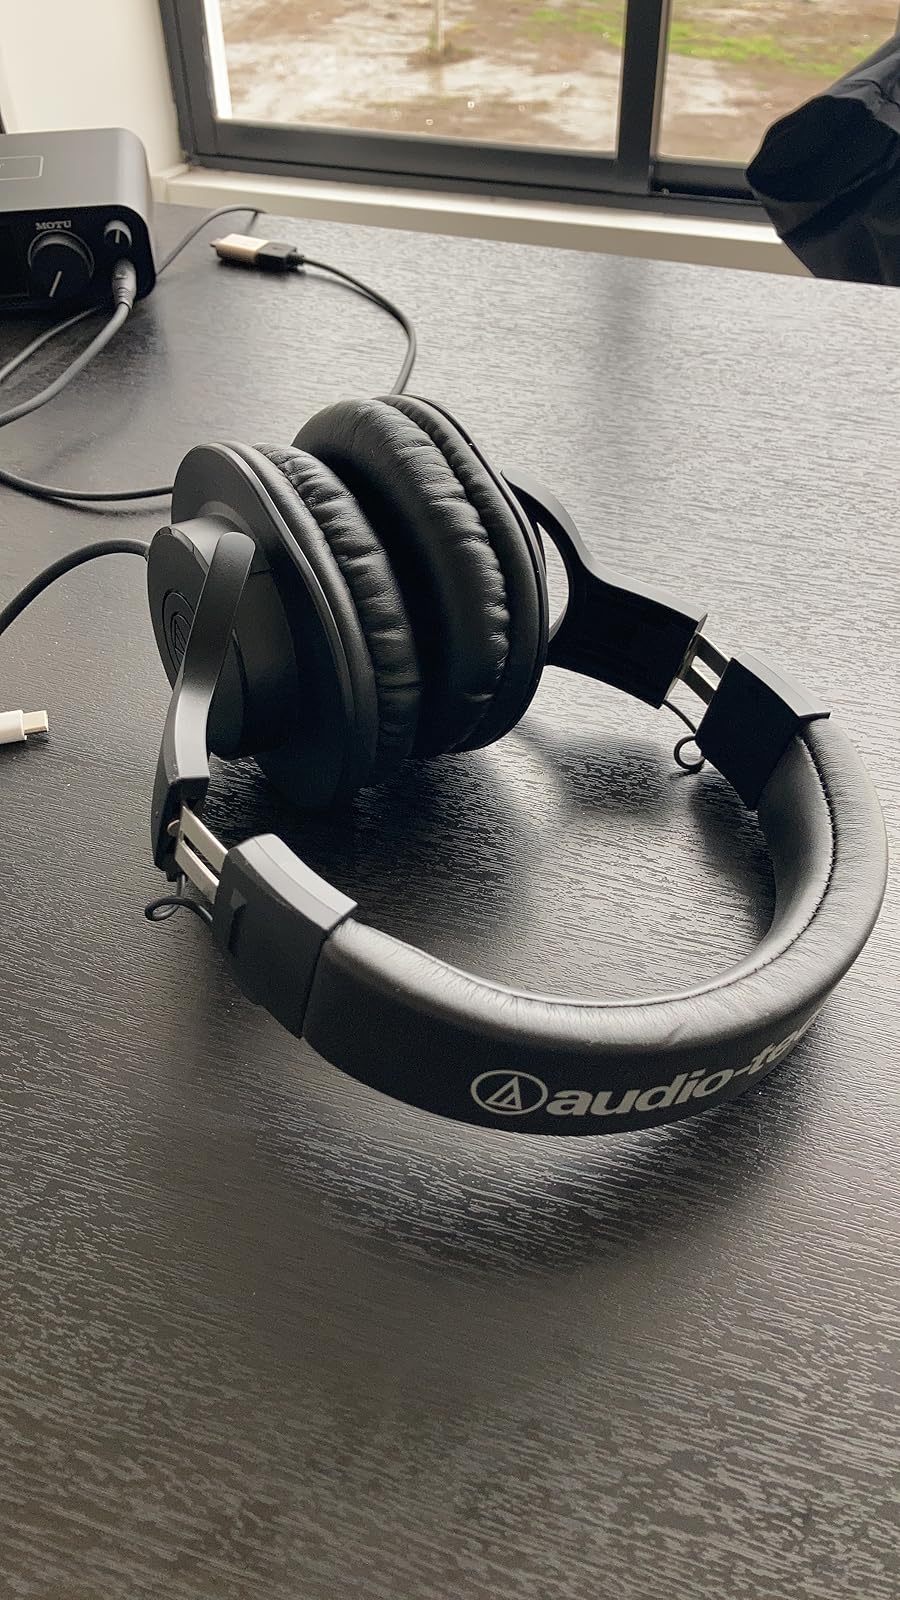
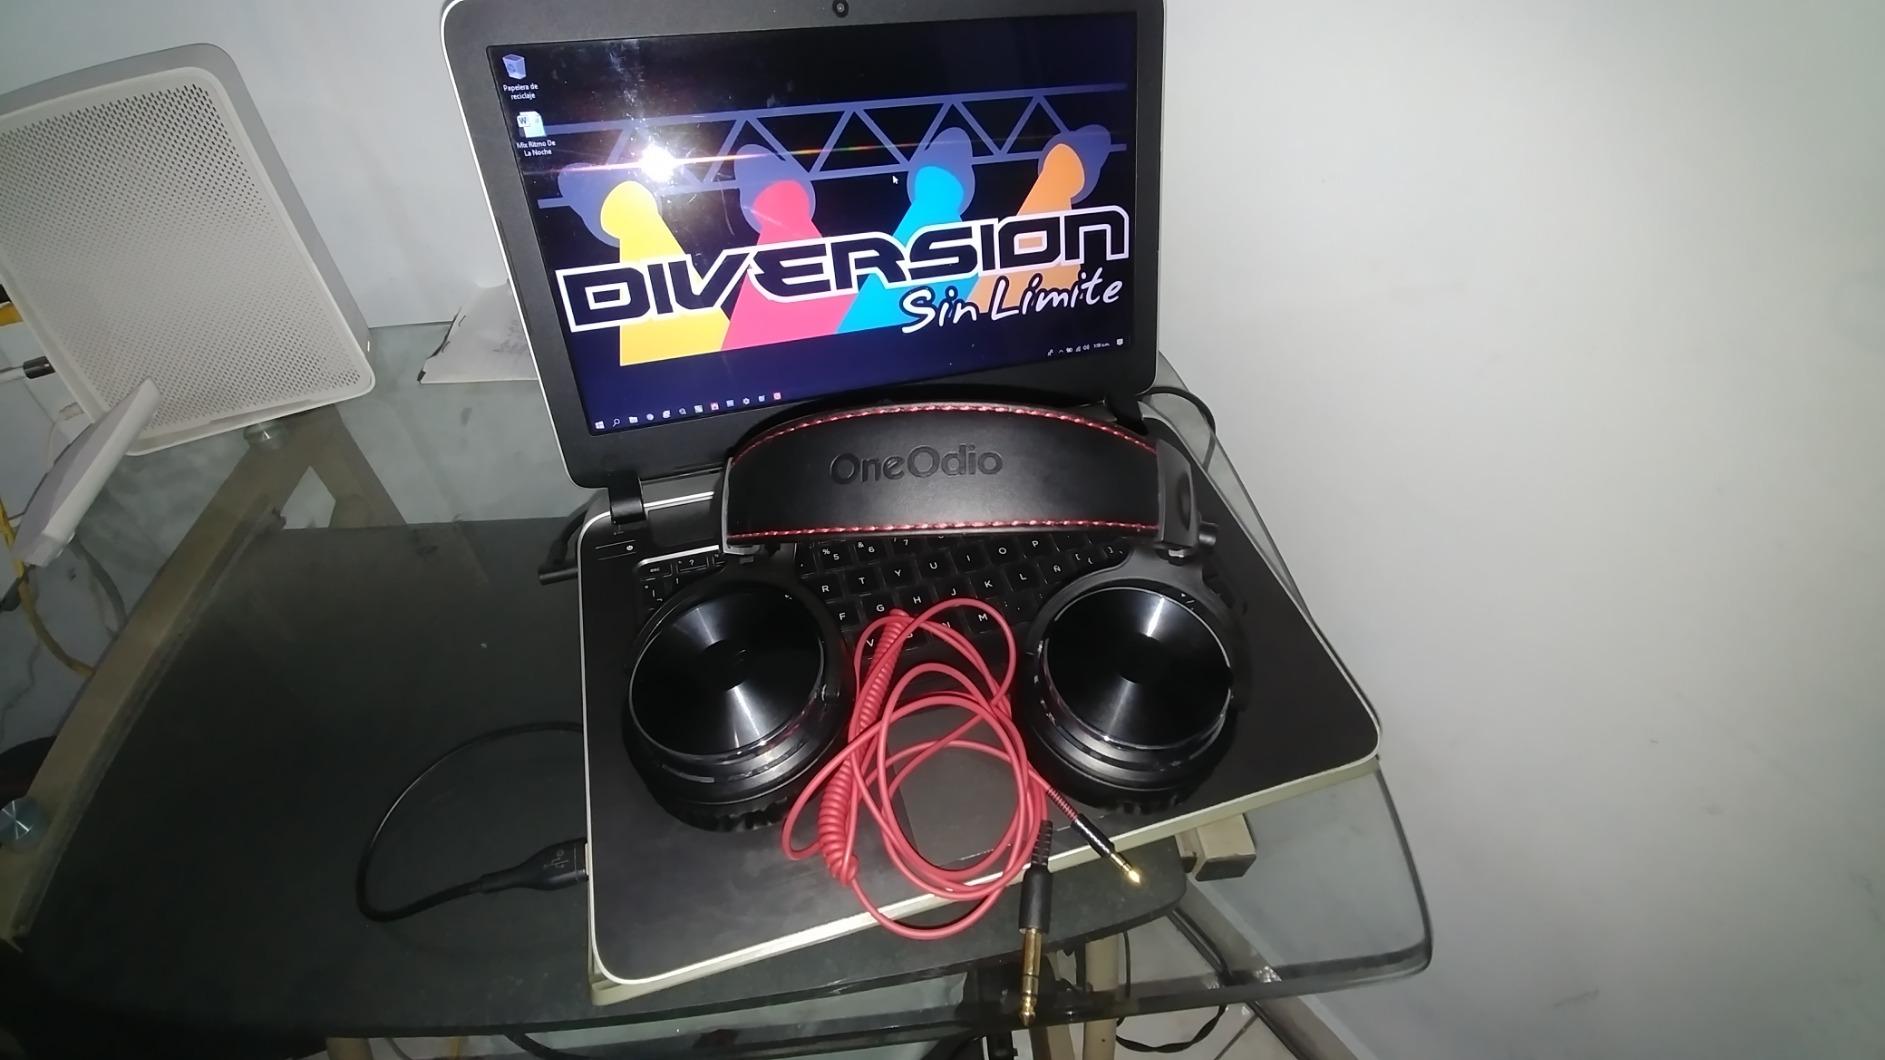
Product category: headphones
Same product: no